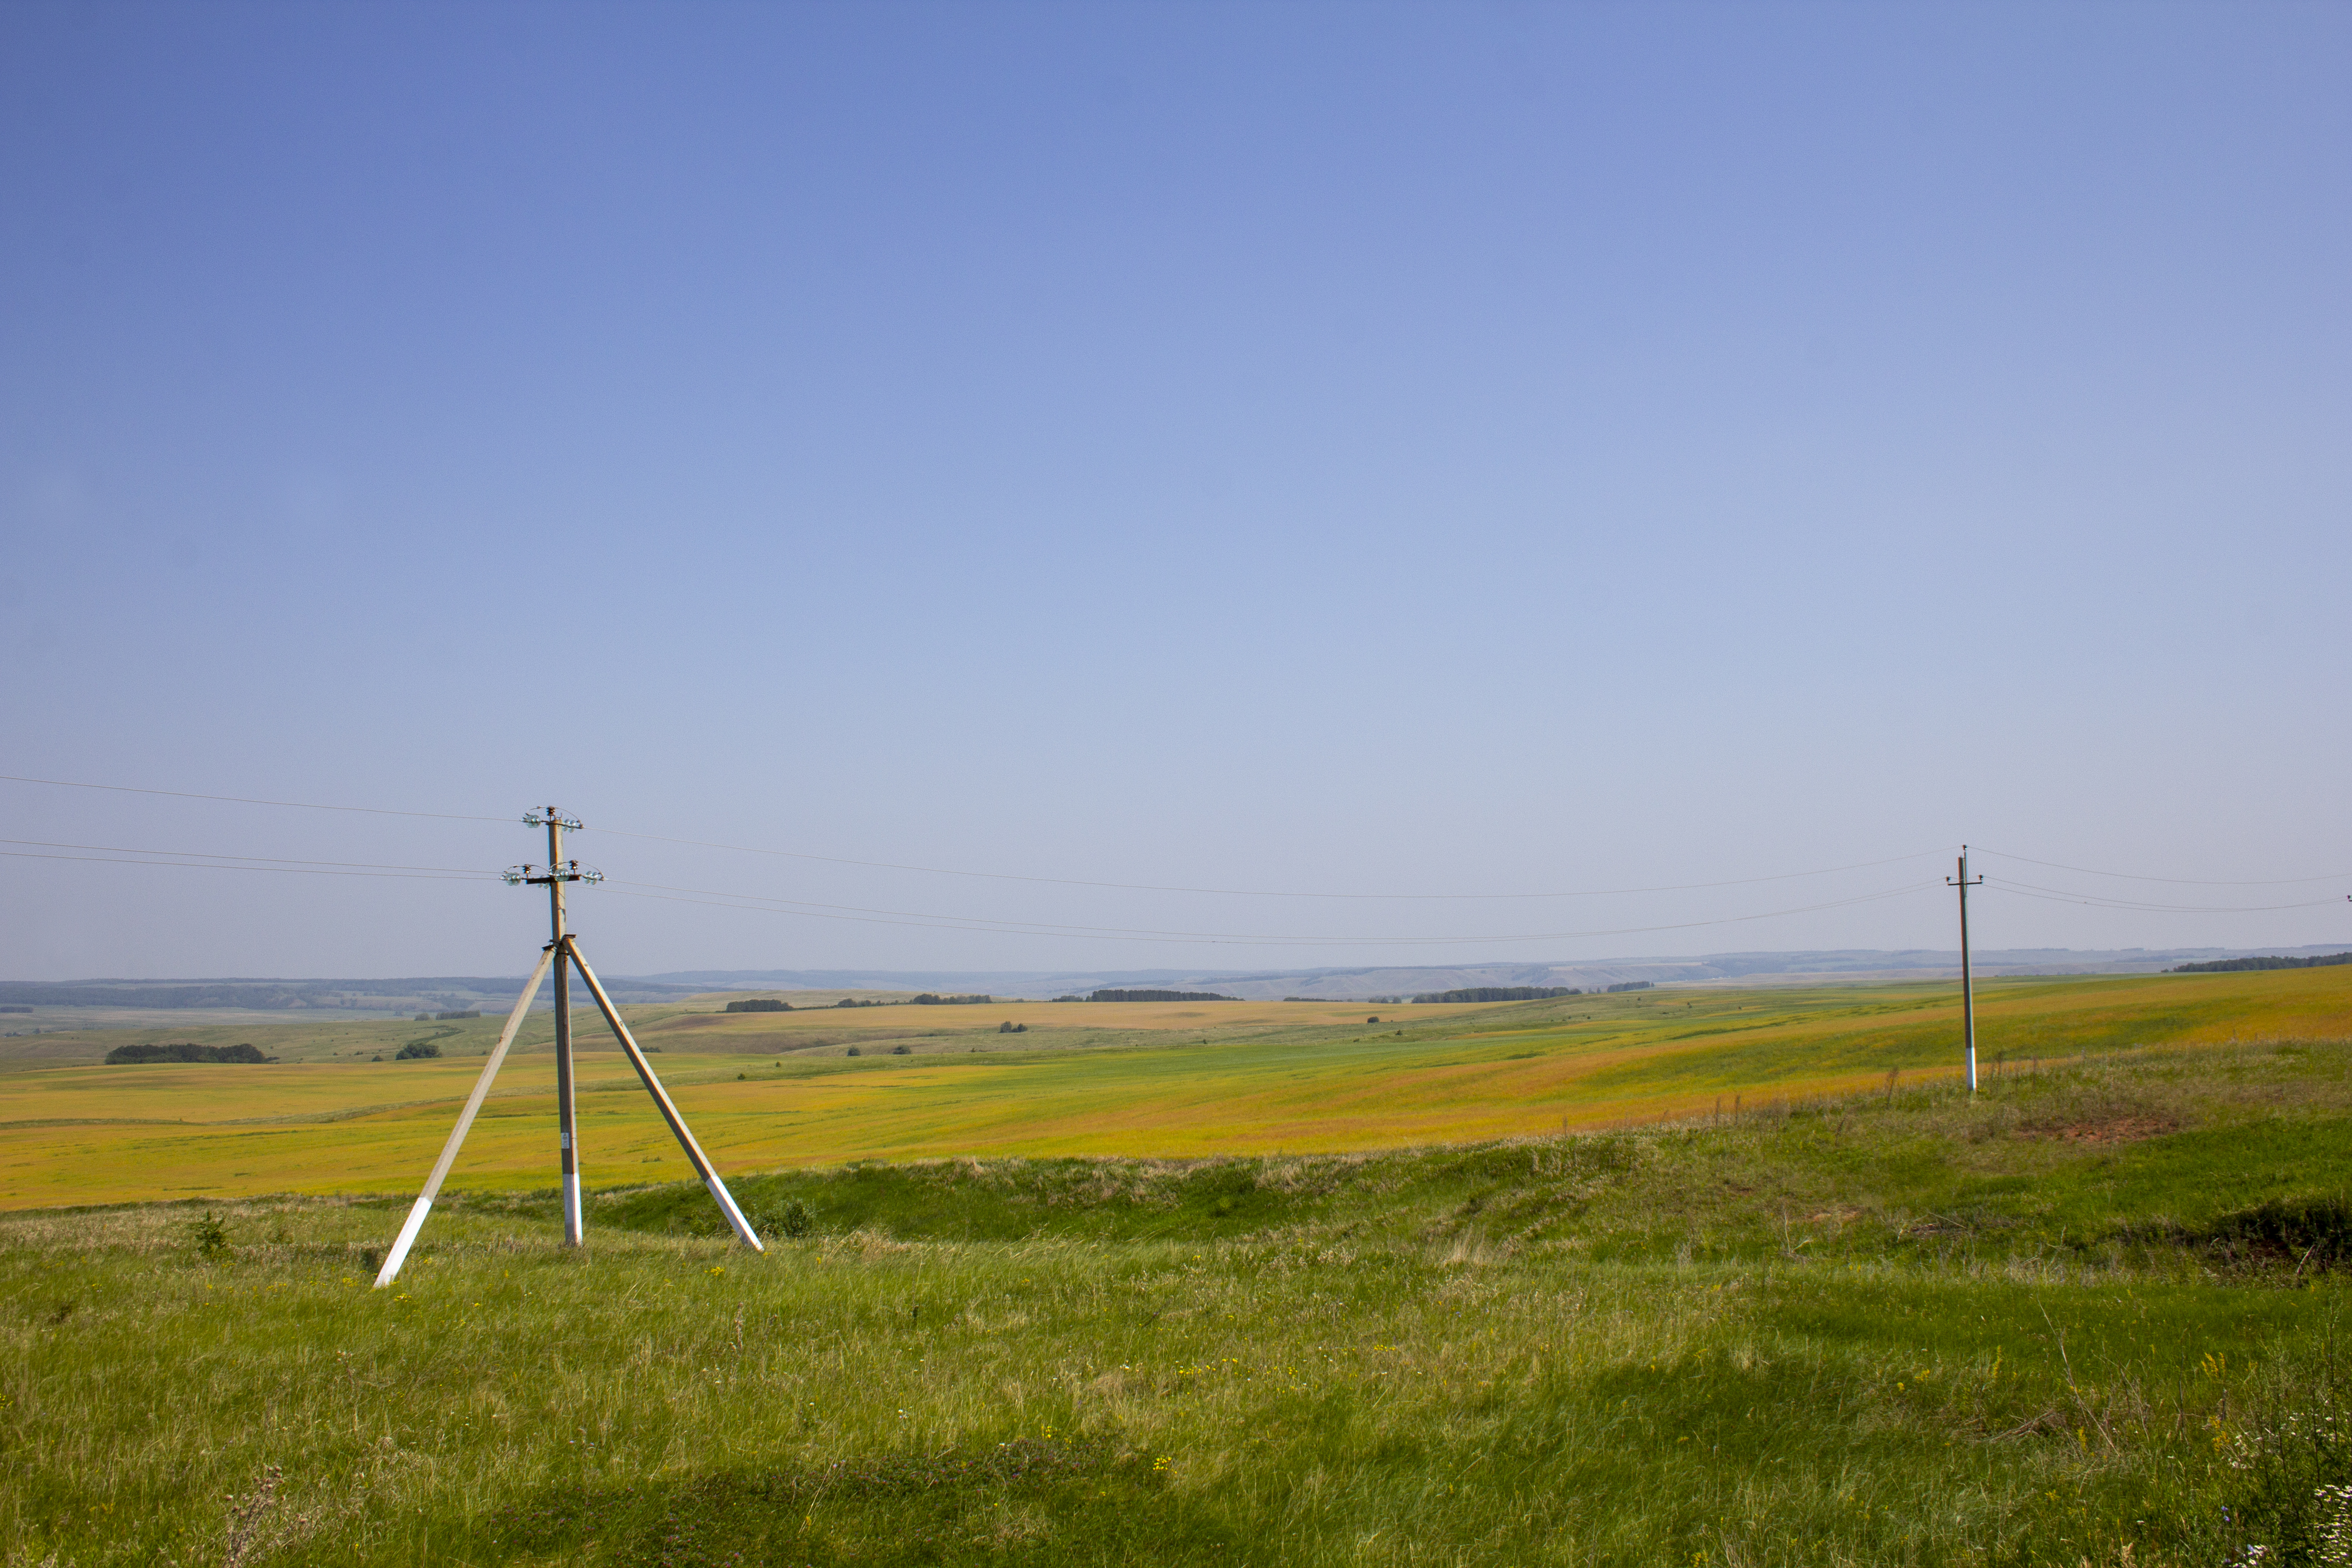
fields, landscape, meadows, sky, plant, natural landscape, cloud, electricity, overhead power line, transmission tower, grass, grassland, plain, road, agriculture, horizon, wind, meadow, tower, pole, prairie, field, pasture, public utility, electrical supply, steppe, tidal marsh, hill, wind turbine, wetland, crop, machine, ocean, wildflower, farm, tundra, savanna, coast, sea, tree, wire, paddy field